European Conference on Digital Libraries

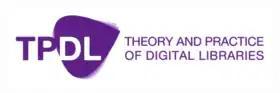

The International Conference on Theory and Practice of Digital Libraries (TPDL) started in 1997 as the European Conference on Research and Advanced Technology on Digital Libraries (ECDL).